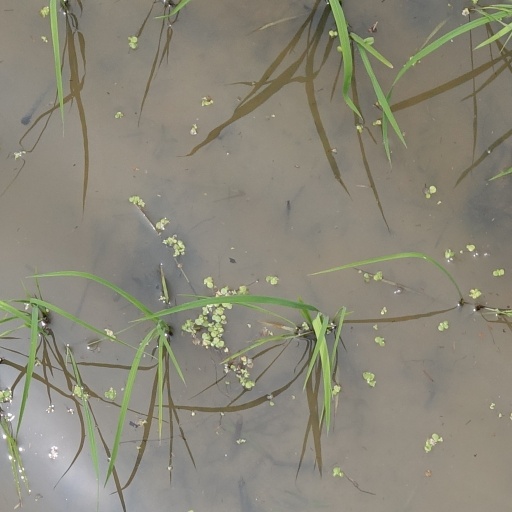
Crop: rice